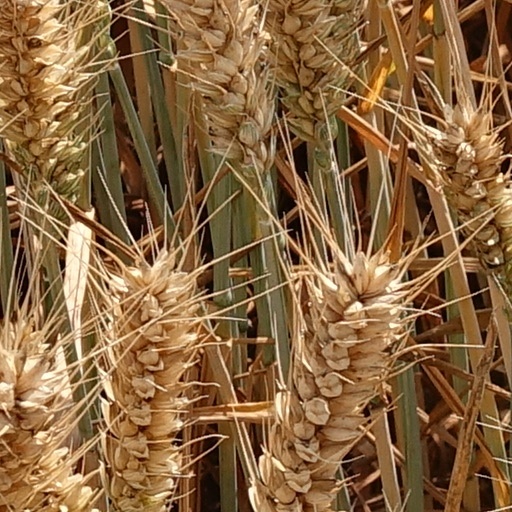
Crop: wheat